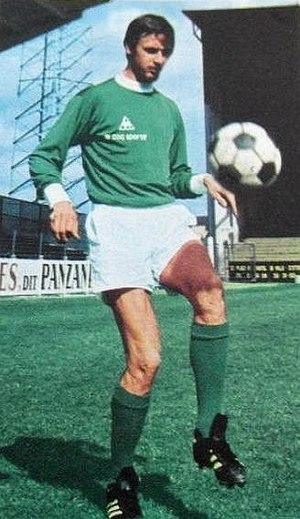
Christian Synaeghel est un footballeur international français né le 28 janvier 1951 à Leffrinckoucke dans le Nord. Il joue au poste de milieu de terrain du début des années 1970 au début des années 1980.